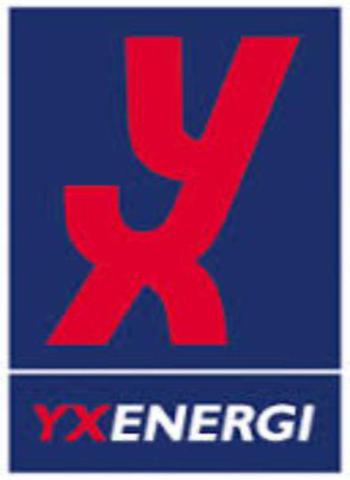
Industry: Others